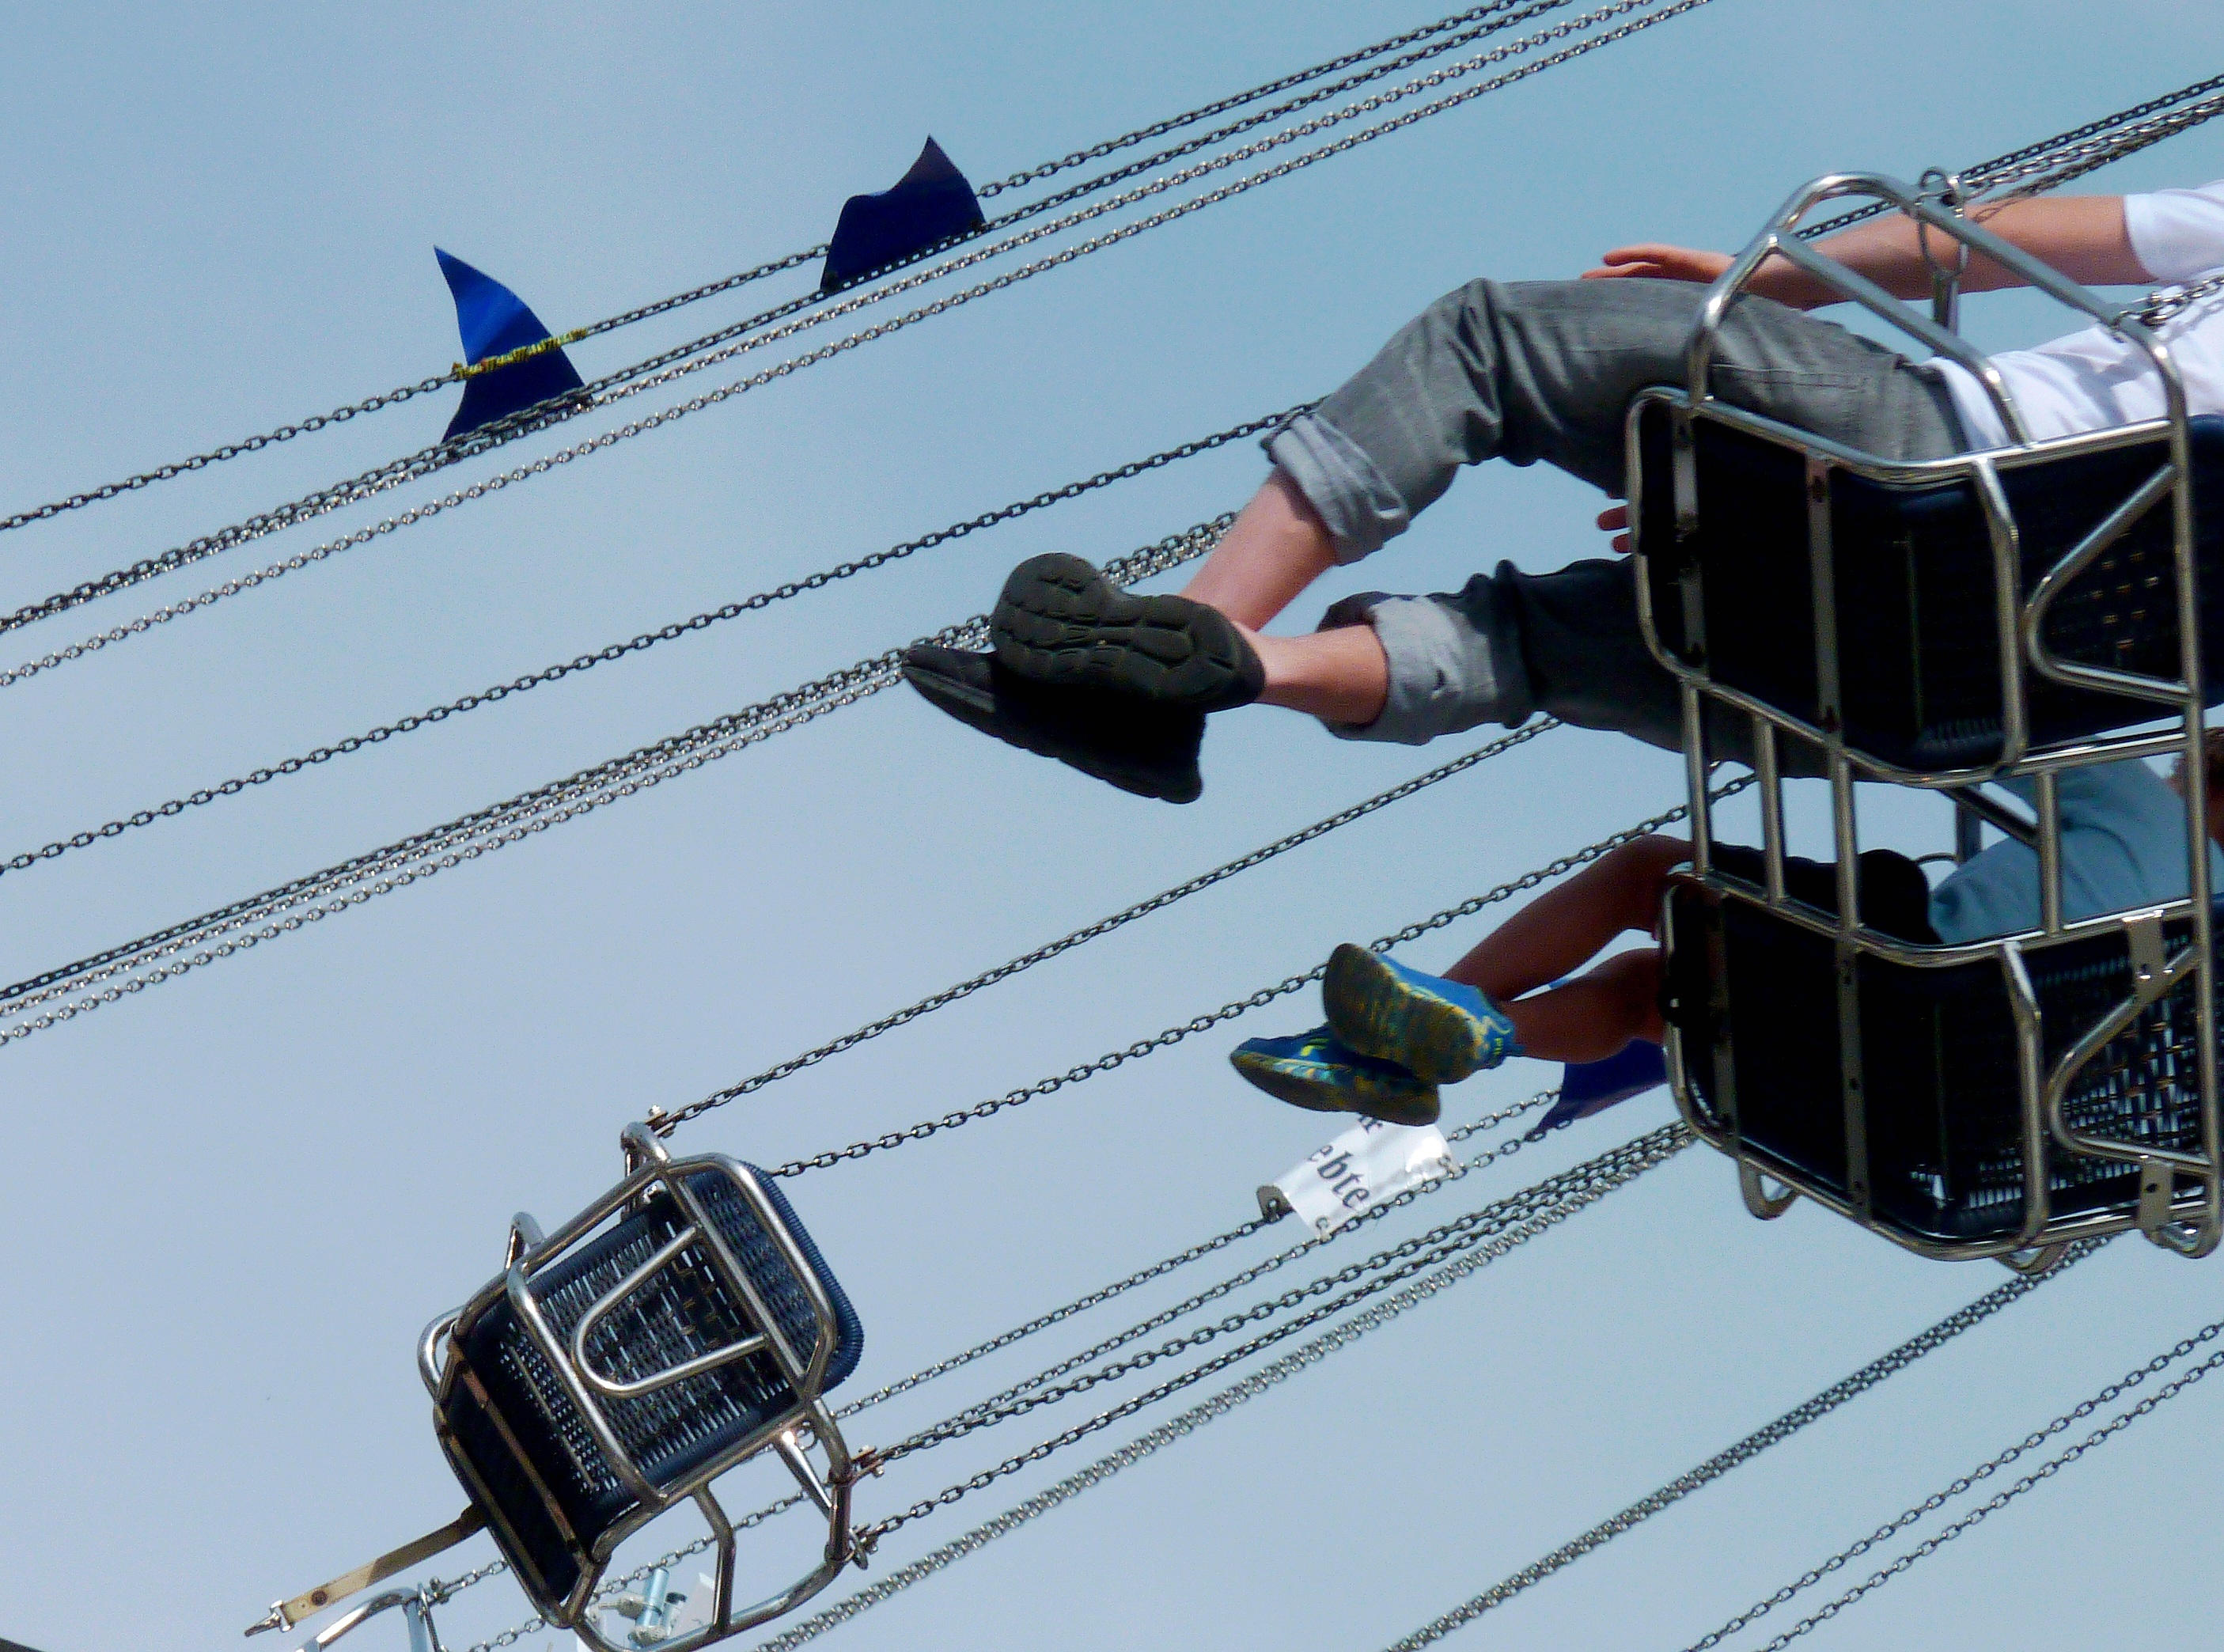
roof, vehicle, mast, child, ride, carousel, electricity, leisure, fairground, children, fun, turn, fair, historically, entertainment, folk festival, hustle and bustle, year market, carnies, fast rotations